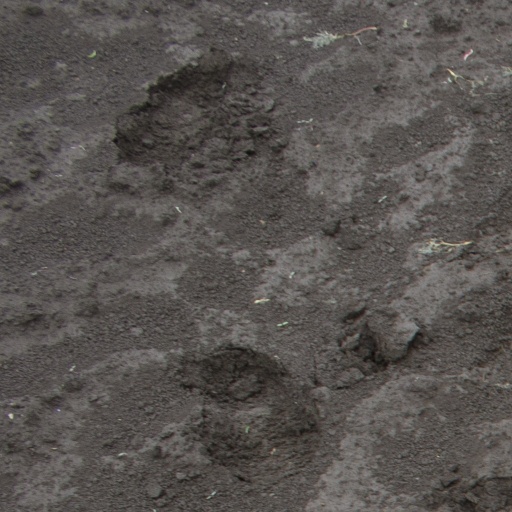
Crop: soybean